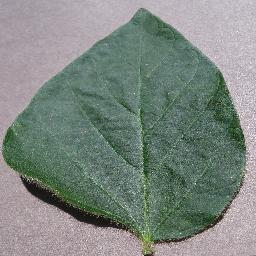
Label: Soybean___healthy